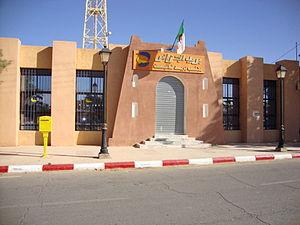
Bureau de poste de Taghit en Algérie Español: Oficina de correos de Taghit en Argelia Italiano: Ufficio postale di Taghit in Algeria
Taghit est une commune de la Wilaya de Béchar en Algérie, située à 93 km au sud-est de Béchar.